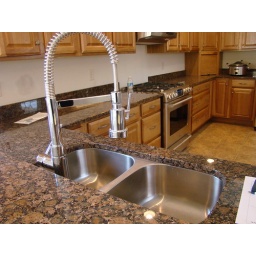
A kitchen in a house I drew.